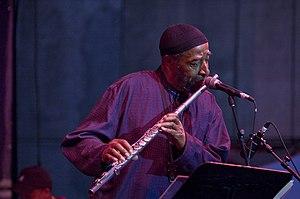
William Emanuel Huddleston, plus connu sous le nom Yusef Lateef, est un musicien et compositeur de jazz américain, né le 9 octobre 1920 à Chattanooga et mort le 23 décembre 2013 à Shutesbury.